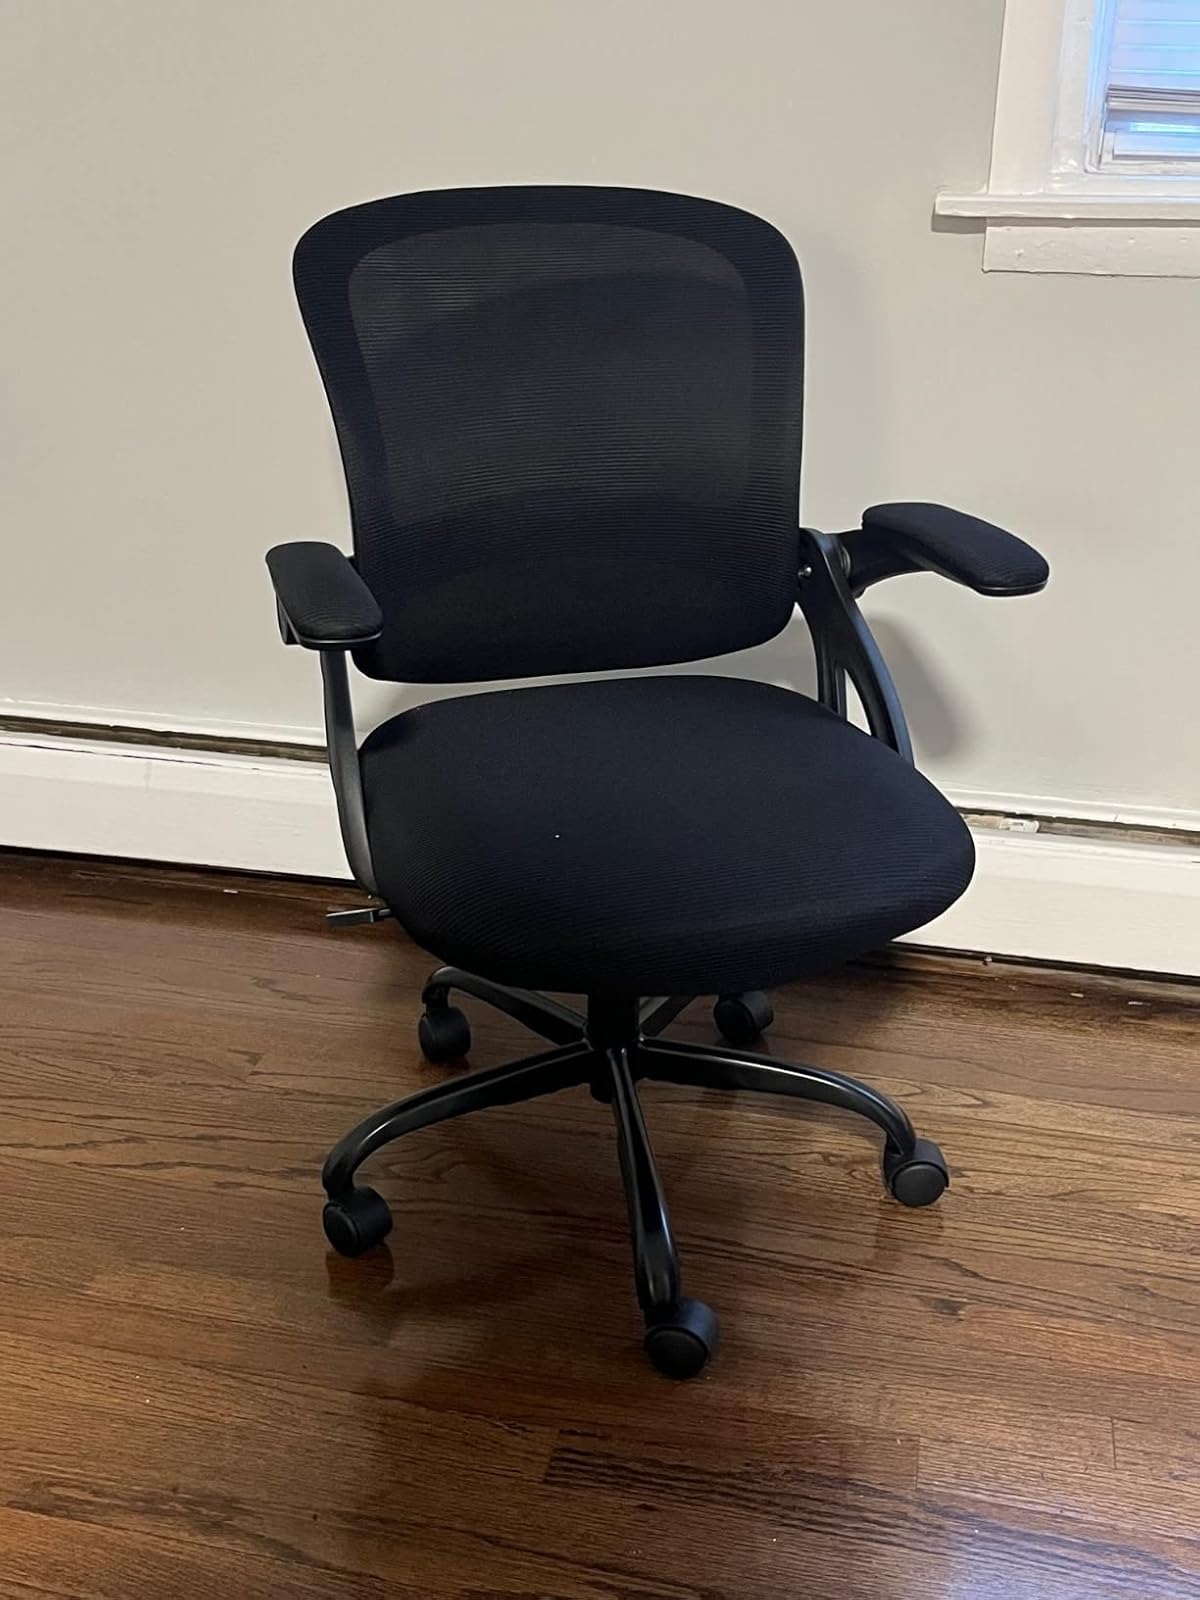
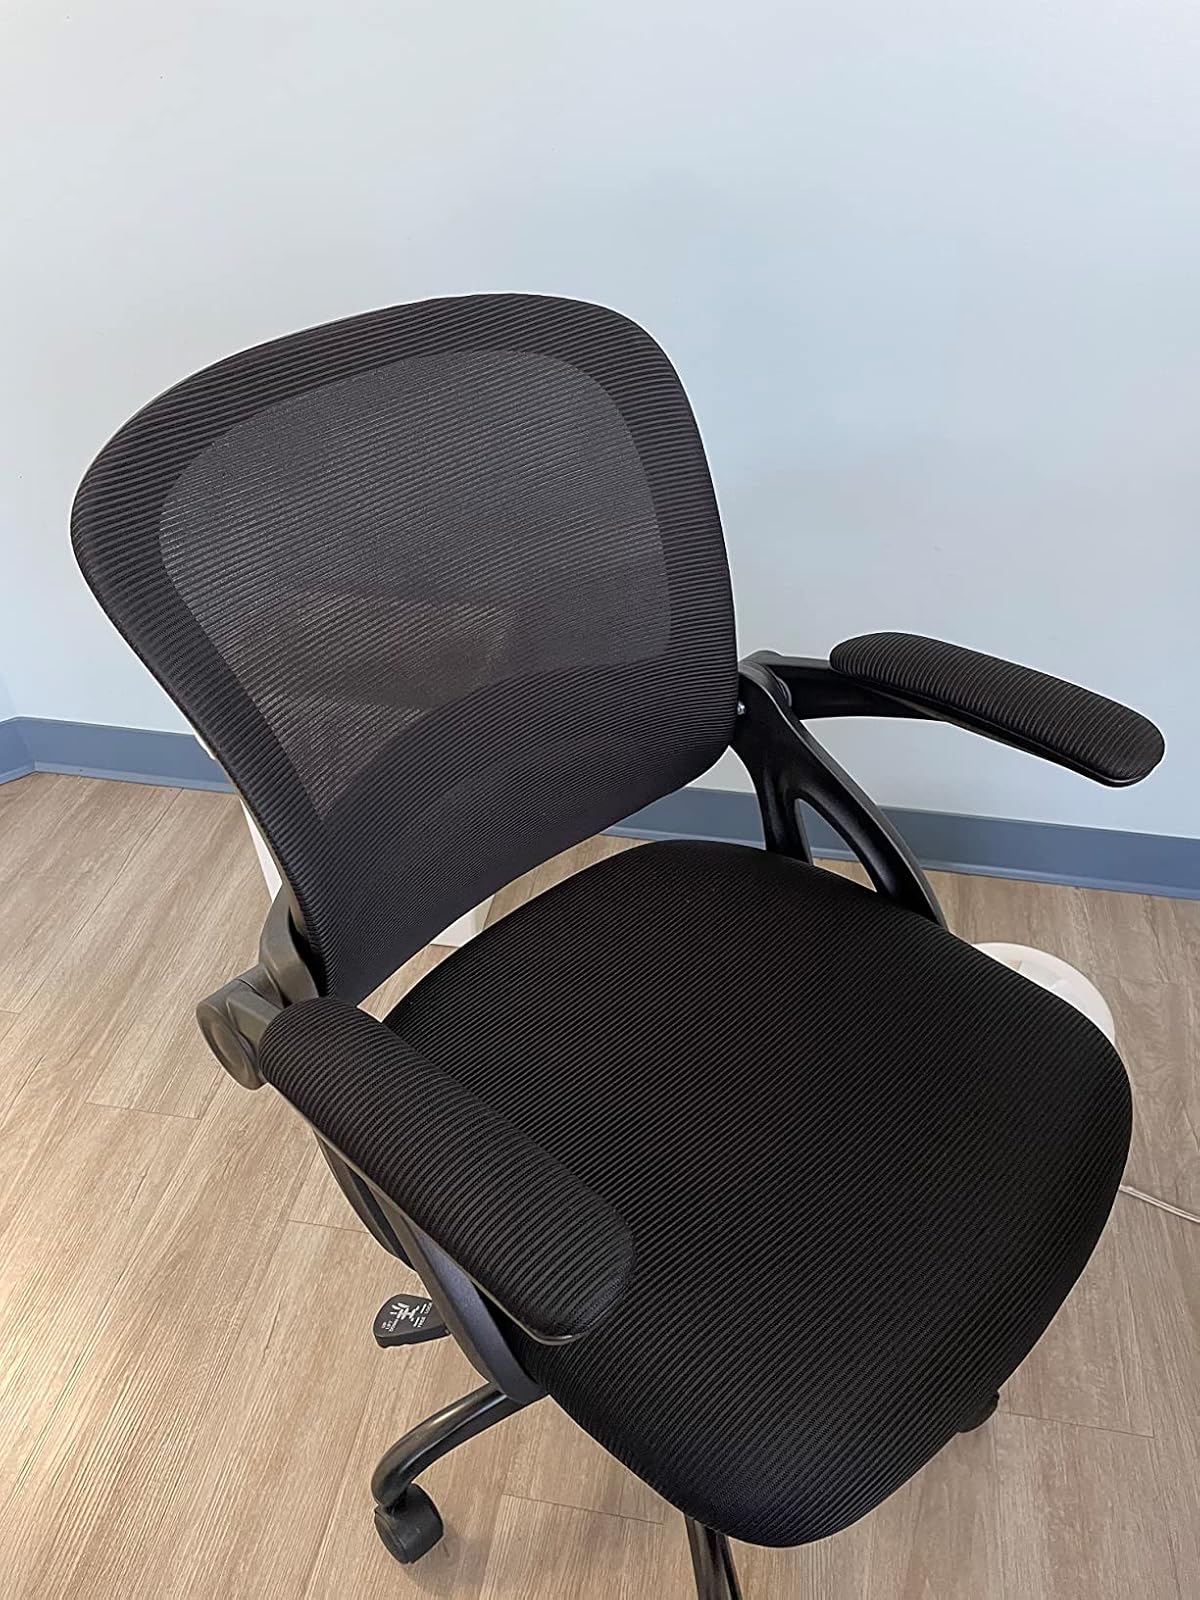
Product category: items_chair
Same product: yes